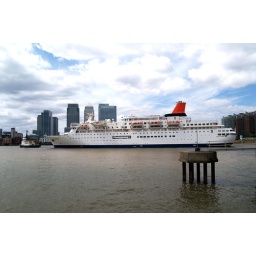
Cruise ship going past Canary Wharf on the 28th May 2006. it looked really good with buildings in background.